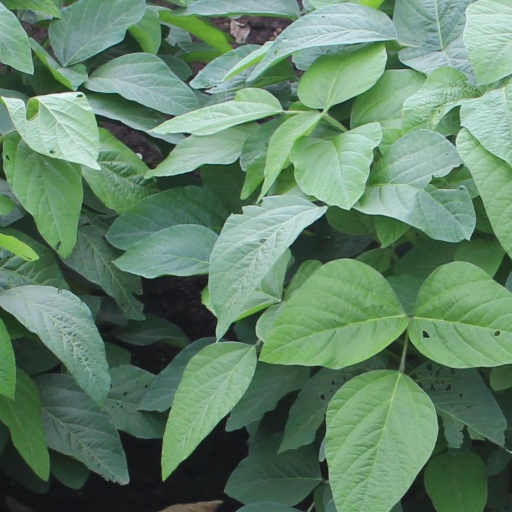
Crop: soybean